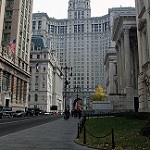
Scene: Outdoor